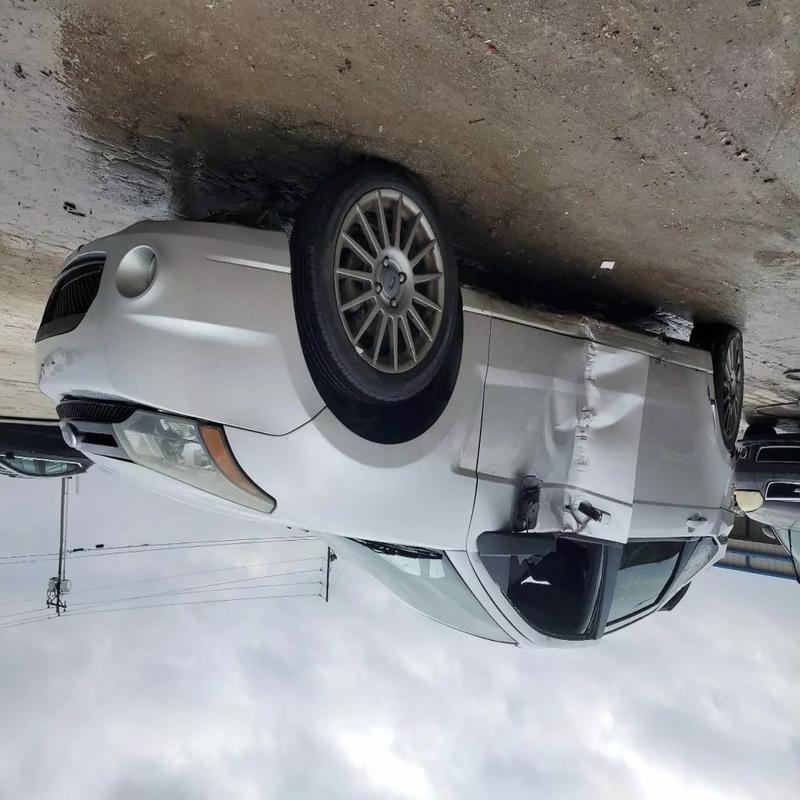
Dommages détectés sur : porte avant droite, porte arrière droite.
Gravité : majeur